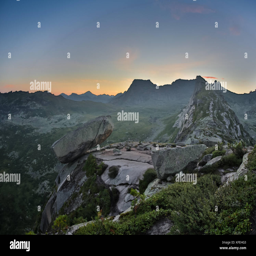
hanging stone lies on sloping surface of mountain above precipice .